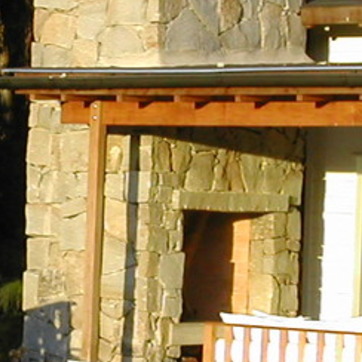
Material: stone